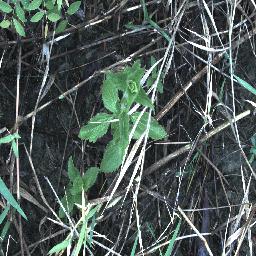
Label: siam_weed